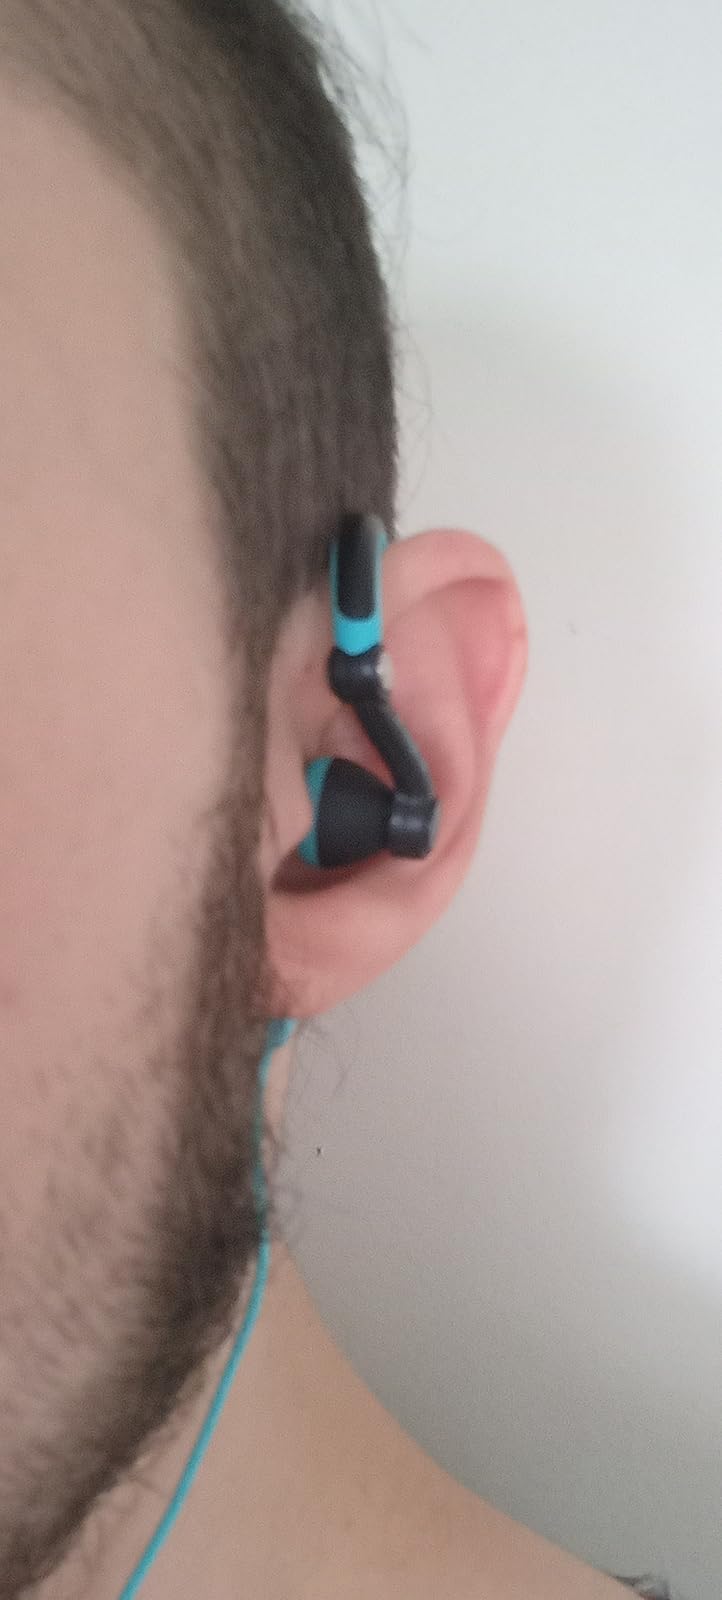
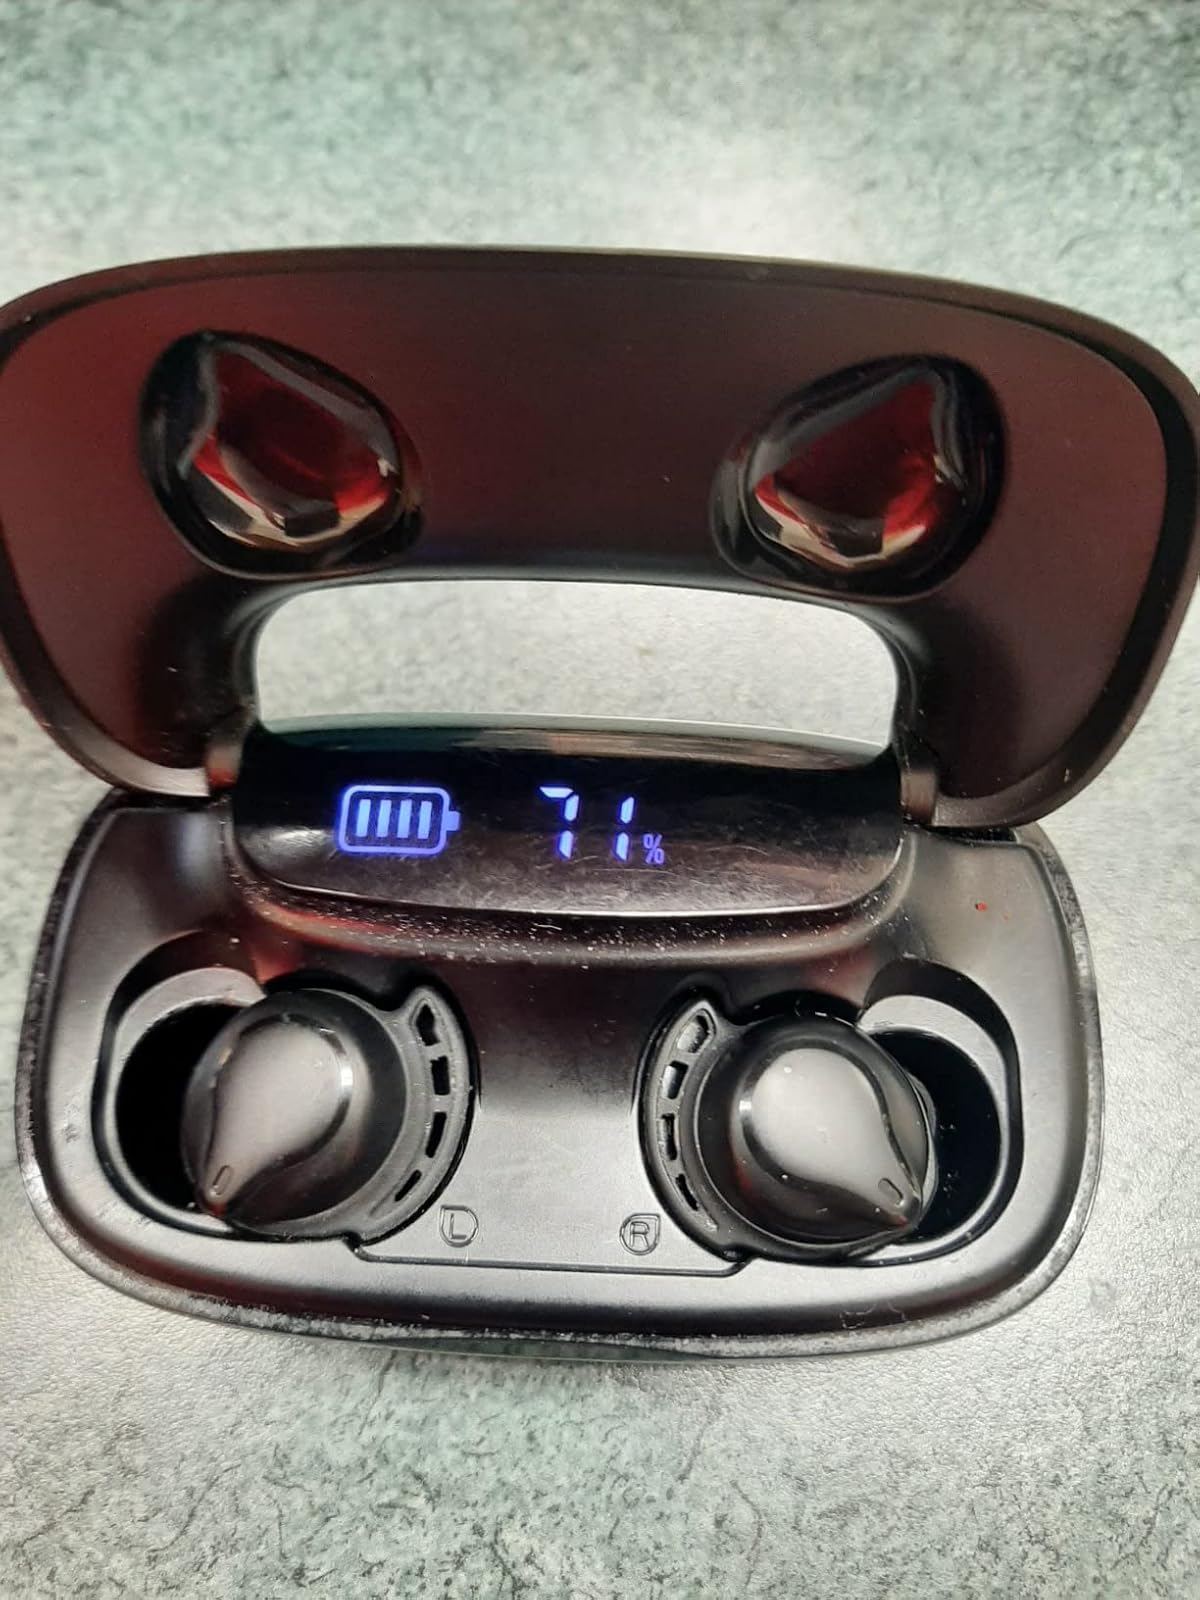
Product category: earbuds
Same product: no